Hutspot
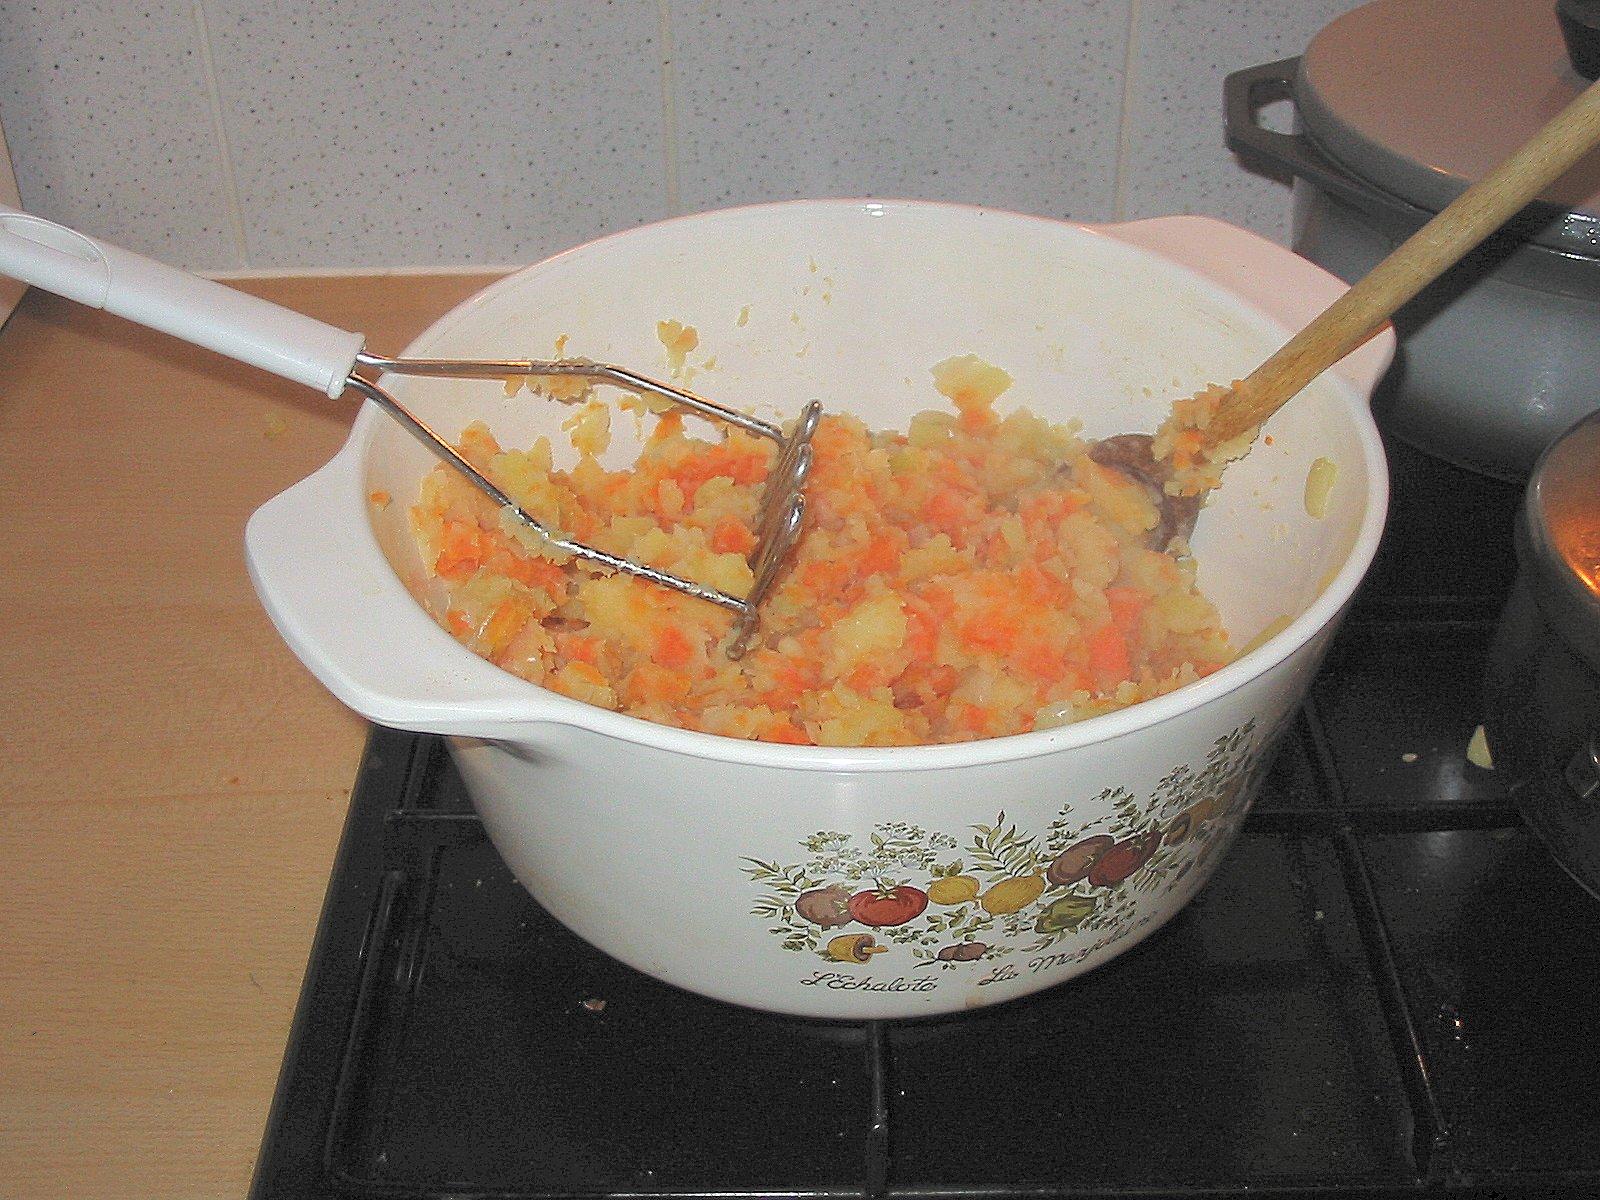
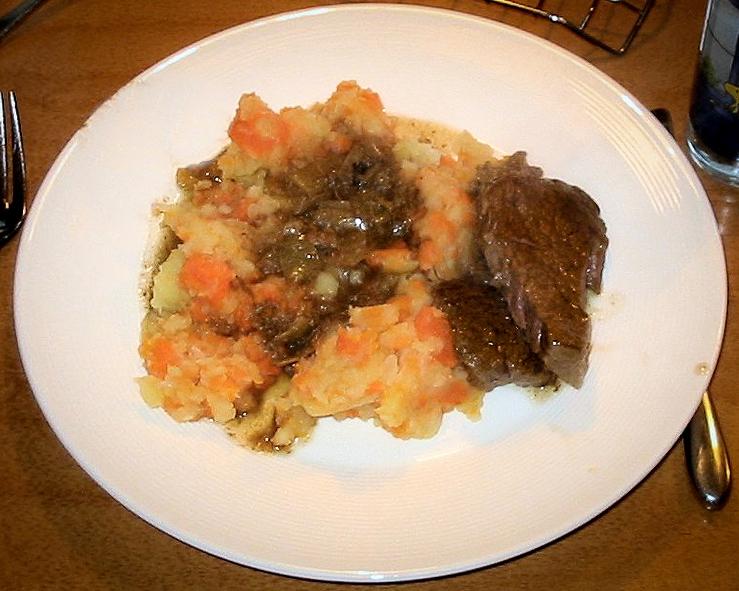
Also known as:
de - German: Hutspot
es - Spanish: Hutspot
fi - Finnish: Hutspot
fr - French: Hutspot
fy - Western Frisian: Oranjerats
he - Hebrew: הוטספוט
hy - Armenian: Հյուցպոտ
id - Indonesian: Hutspot
ja - Japanese: ヒュッツポット
jv - Javanese: Hutspot
nl - Dutch: Hutspot
pl - Polish: Hutspot
pt - Portuguese: Hutspot
ru - Russian: Гюцпот
uk - Ukrainian: Гюцпот
Category: vegetable (boiled vegetable)
Cuisine: Dutch
Associated cuisines: Indonesian
Area: Netherlands, Indonesia
Countries: Netherlands, Indonesia
Region: South Eastern Asia, Western Europe, , ,
The dish is boiled and mashed potatoes, carrots, and onions.